London Victoria station

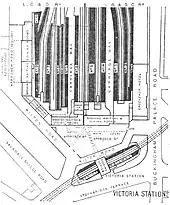
Plan of Victoria Station as it was in 1888. The 'Chatham' side was rebuilt in 1906 and the 'Brighton' side in 1898–1908

During the summer of 1857 a scheme for an independent "Grosvenor Basin Terminus" in the West End of London, "for the use of the Southern Railways of England" was mooted. The station was originally referred to as the "Grosvenor Terminus" but later renamed Victoria as it was sited at the end of Victoria Street. Three other railway companies were also seeking a terminus in Westminster: the Great Western (GWR), the London & North Western (LNWR), and the East Kent Railway (EKR). The first two already had rail access to Battersea through their joint ownership of the West London Line with the LB&SCR. In 1858, the EKR leased the remaining lines of the West End of London and Crystal Palace Railway from Shortlands railway station, and also negotiated temporary running powers over the lines recently acquired by the LB&SCR, pending the construction of its own line into west London. On 23 July 1859 these four companies together formed the Victoria Station and Pimlico Railway (VS&PR) company, with the object of extending the railway from Stewarts Lane Junction, Battersea across the river to a more convenient location nearer the West End, and the following month the EKR changed its name to the London Chatham and Dover Railway.